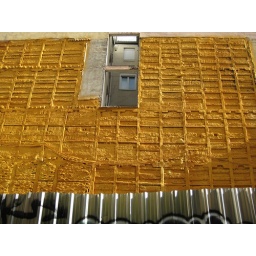
Yellow paint all over the massive wall from which an adjoining building has been sliced